Whale mounds

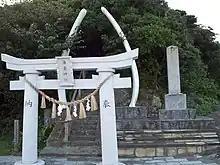
Whalebone Torii gate behind a traditional Torii gate

A whalebone torii is a torii in which the torii of the shrine is made of whale bones (mainly ribs).